History of Istria

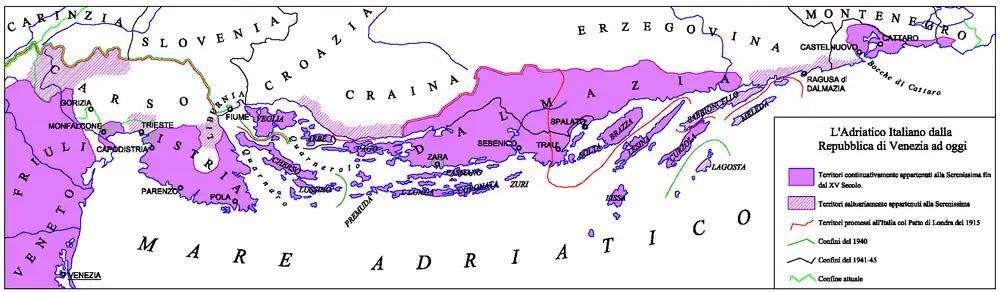
Map of Istria and Dalmatia with the ancient domains of the Republic of Venice (indicated in fuchsia. Dashed diagonally, the territories that belonged occasionally)

In 538/539, Istria was incorporated into the Byzantine Empire, and consequently placed under administrative and military jurisdiction of the Exarchate of Ravenna. Local administration in Istria was headed by provincial "magister militum". After the Lombard invasion of Italy (568), Istria was exposed to several Lombard attacks during the next two centuries, but remained under Byzantine rule. During that period, it enjoyed substantial provincial self-governance, because of its peripheral position. After the fall of the Exarchate in 751, Istria remained under Byzantine rule until 788, when it was conquered by the Frankish kingdom.